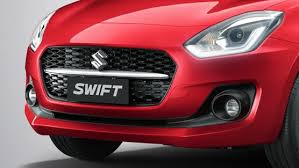
Label: noambulance